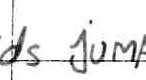
Label: jump